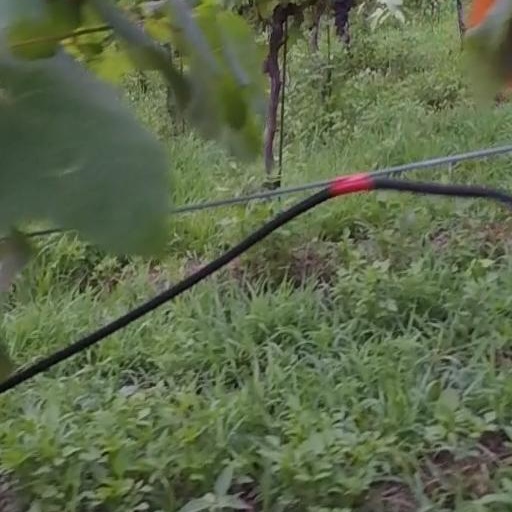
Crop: grape